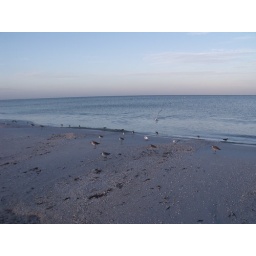
flying tern over the beach